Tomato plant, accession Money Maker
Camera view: horizontal (90 deg, fisheye); turntable rotation: 210 degrees
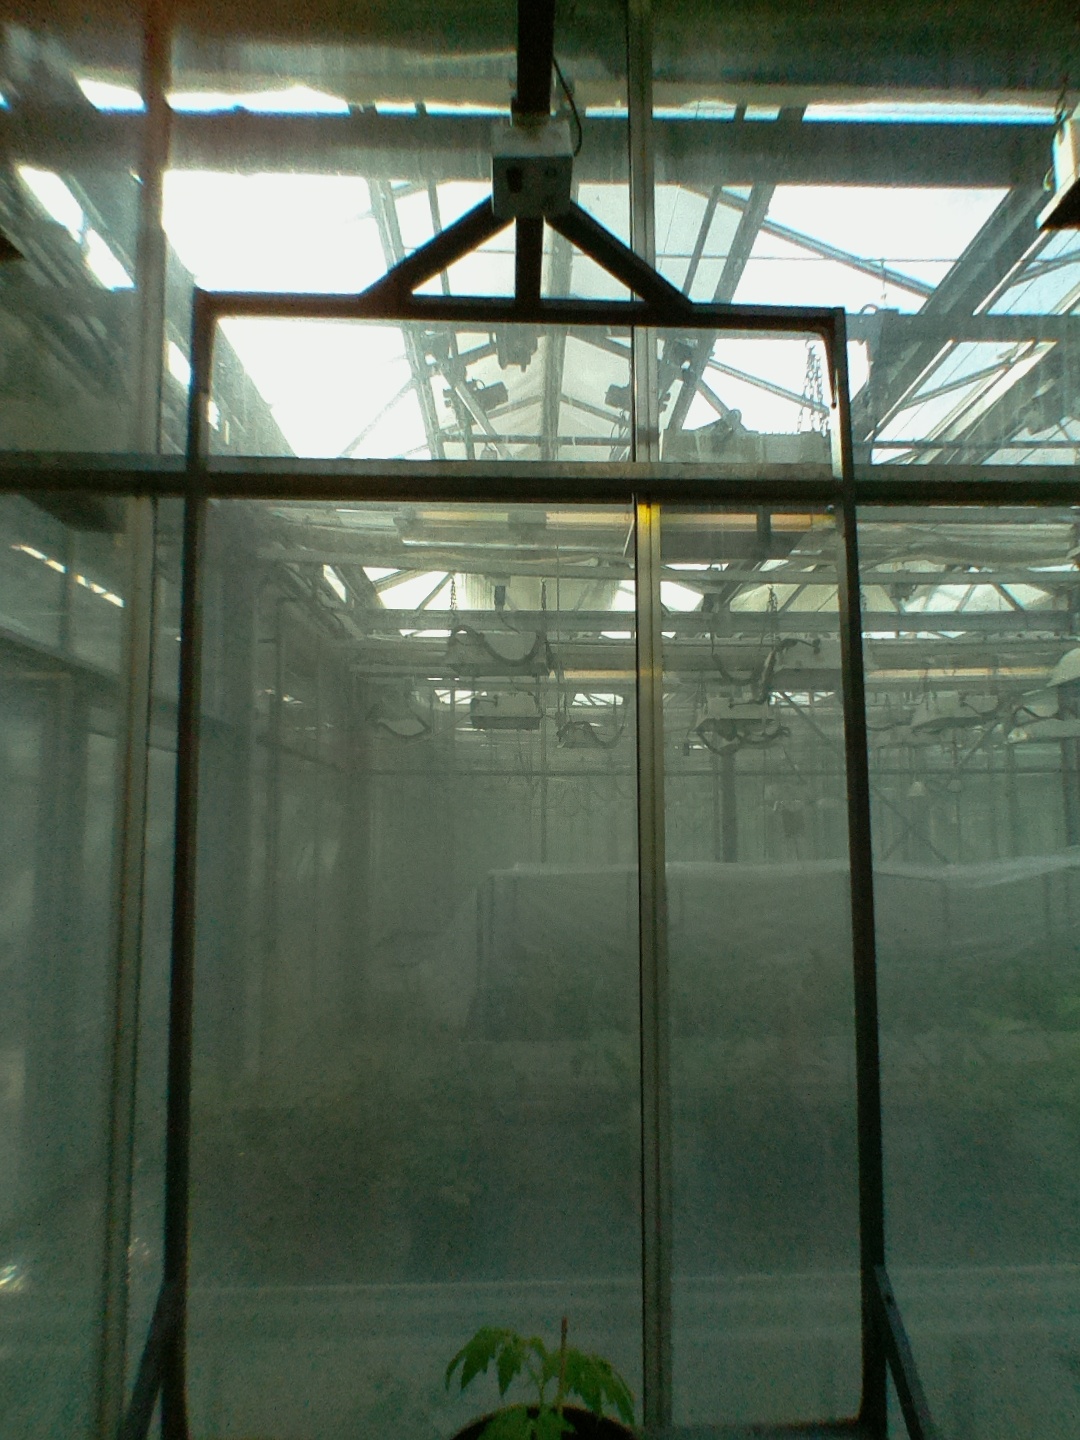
BBCH growth stage 13: 6 of true leaves visible